Giorgio Saviane

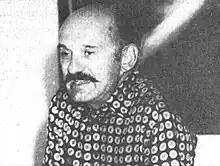

He received a Laurea in Giurisprudenza from University of Padua and then moved to Florence to practice as a lawyer.